Ashley Liao

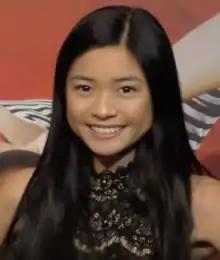
Liao in December 2016

Ashley Liao (born October 21, 2001) is an American actress. She began her career as a child actress in the series "Fuller House" (2016–2020) and "The Kicks" (2016). She has since appeared in the Apple TV+ series "Physical" (2021). Her films include "Secret Society of Second-Born Royals" (2020), "Love in Taipei" (2023), and "" (2023).